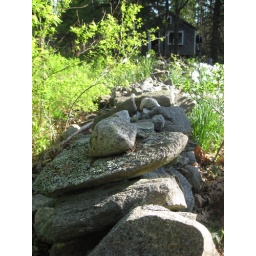
stone wall in the yard